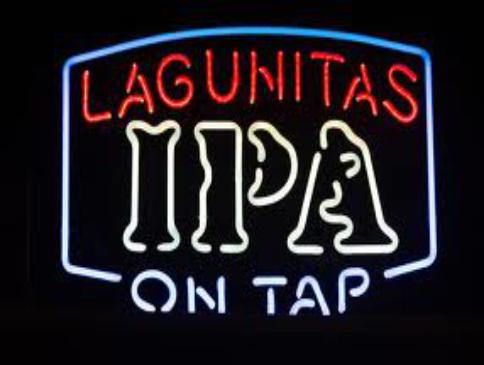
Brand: Lagunitas
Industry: Food